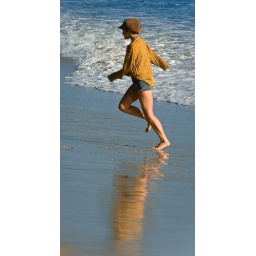
She was having a ball just running around. Didn't have a care in the world.